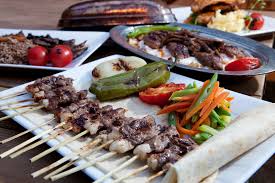
Yemek: kebap